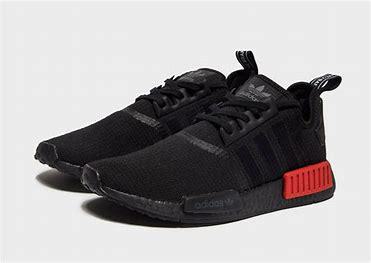
Brand: Adidas
Model: NMD